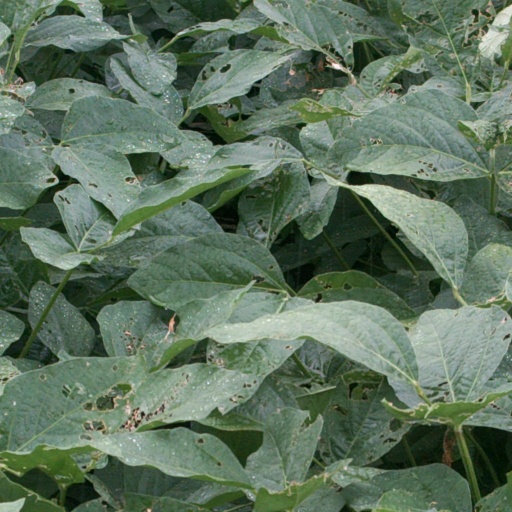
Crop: soybean